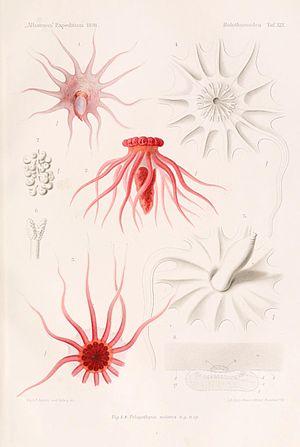
Pelagothuria natatrix, unique représentant du genre Pelagothuria, est une espèce d'holothuries abyssales de l'ordre des Elasipodida. Cette holothurie est remarquable car elle vit en nageant en pleine eau, à la manière des méduses avec lesquelles elle partage de nombreuses caractéristiques.